M11 link road protest

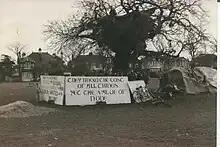
The chestnut tree on George Green, Wanstead became a focal point and a symbol for anti-M11 Link Road protesters.

Until late 1993, local opposition to the M11 extension had been relatively limited. While opposition had been going for nearly ten years, institutional avenues of protest had been exhausted, and local residents were largely resigned to the road being built. When outside protesters arrived in September 1993, few residents saw their mission as "their campaign".